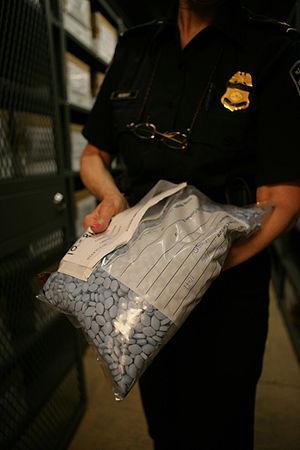
La contrefaçon de médicaments est un phénomène au moins en partie maffieux, et « en pleine expansion » depuis la fin des années 1990, notamment sur l'Internet, dans certains pays en développement et notamment en Afrique.